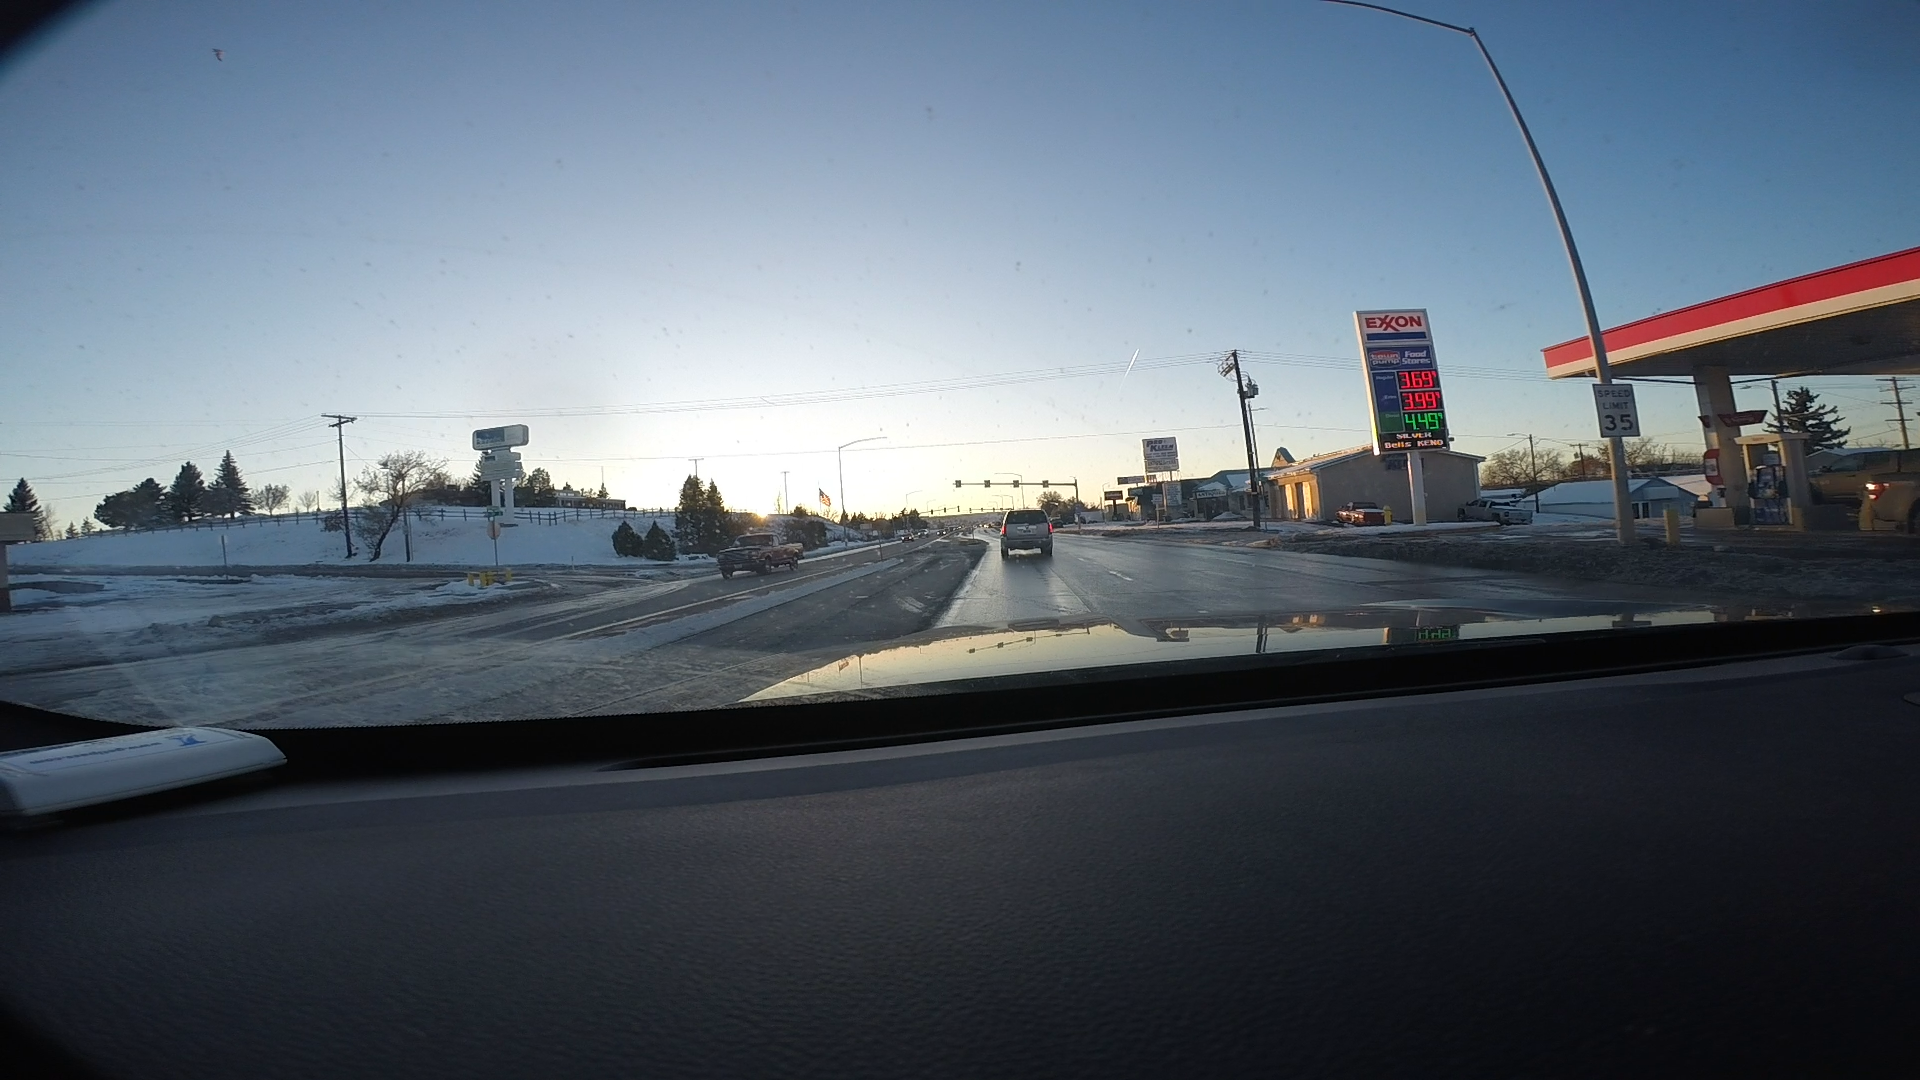
Speed limit sign label: mph35